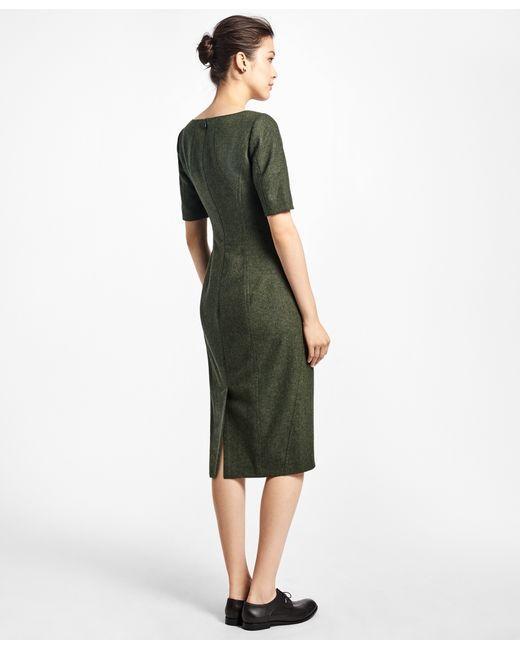
Olivgrünes Midikleid mit Rundhalsausschnitt für Damen